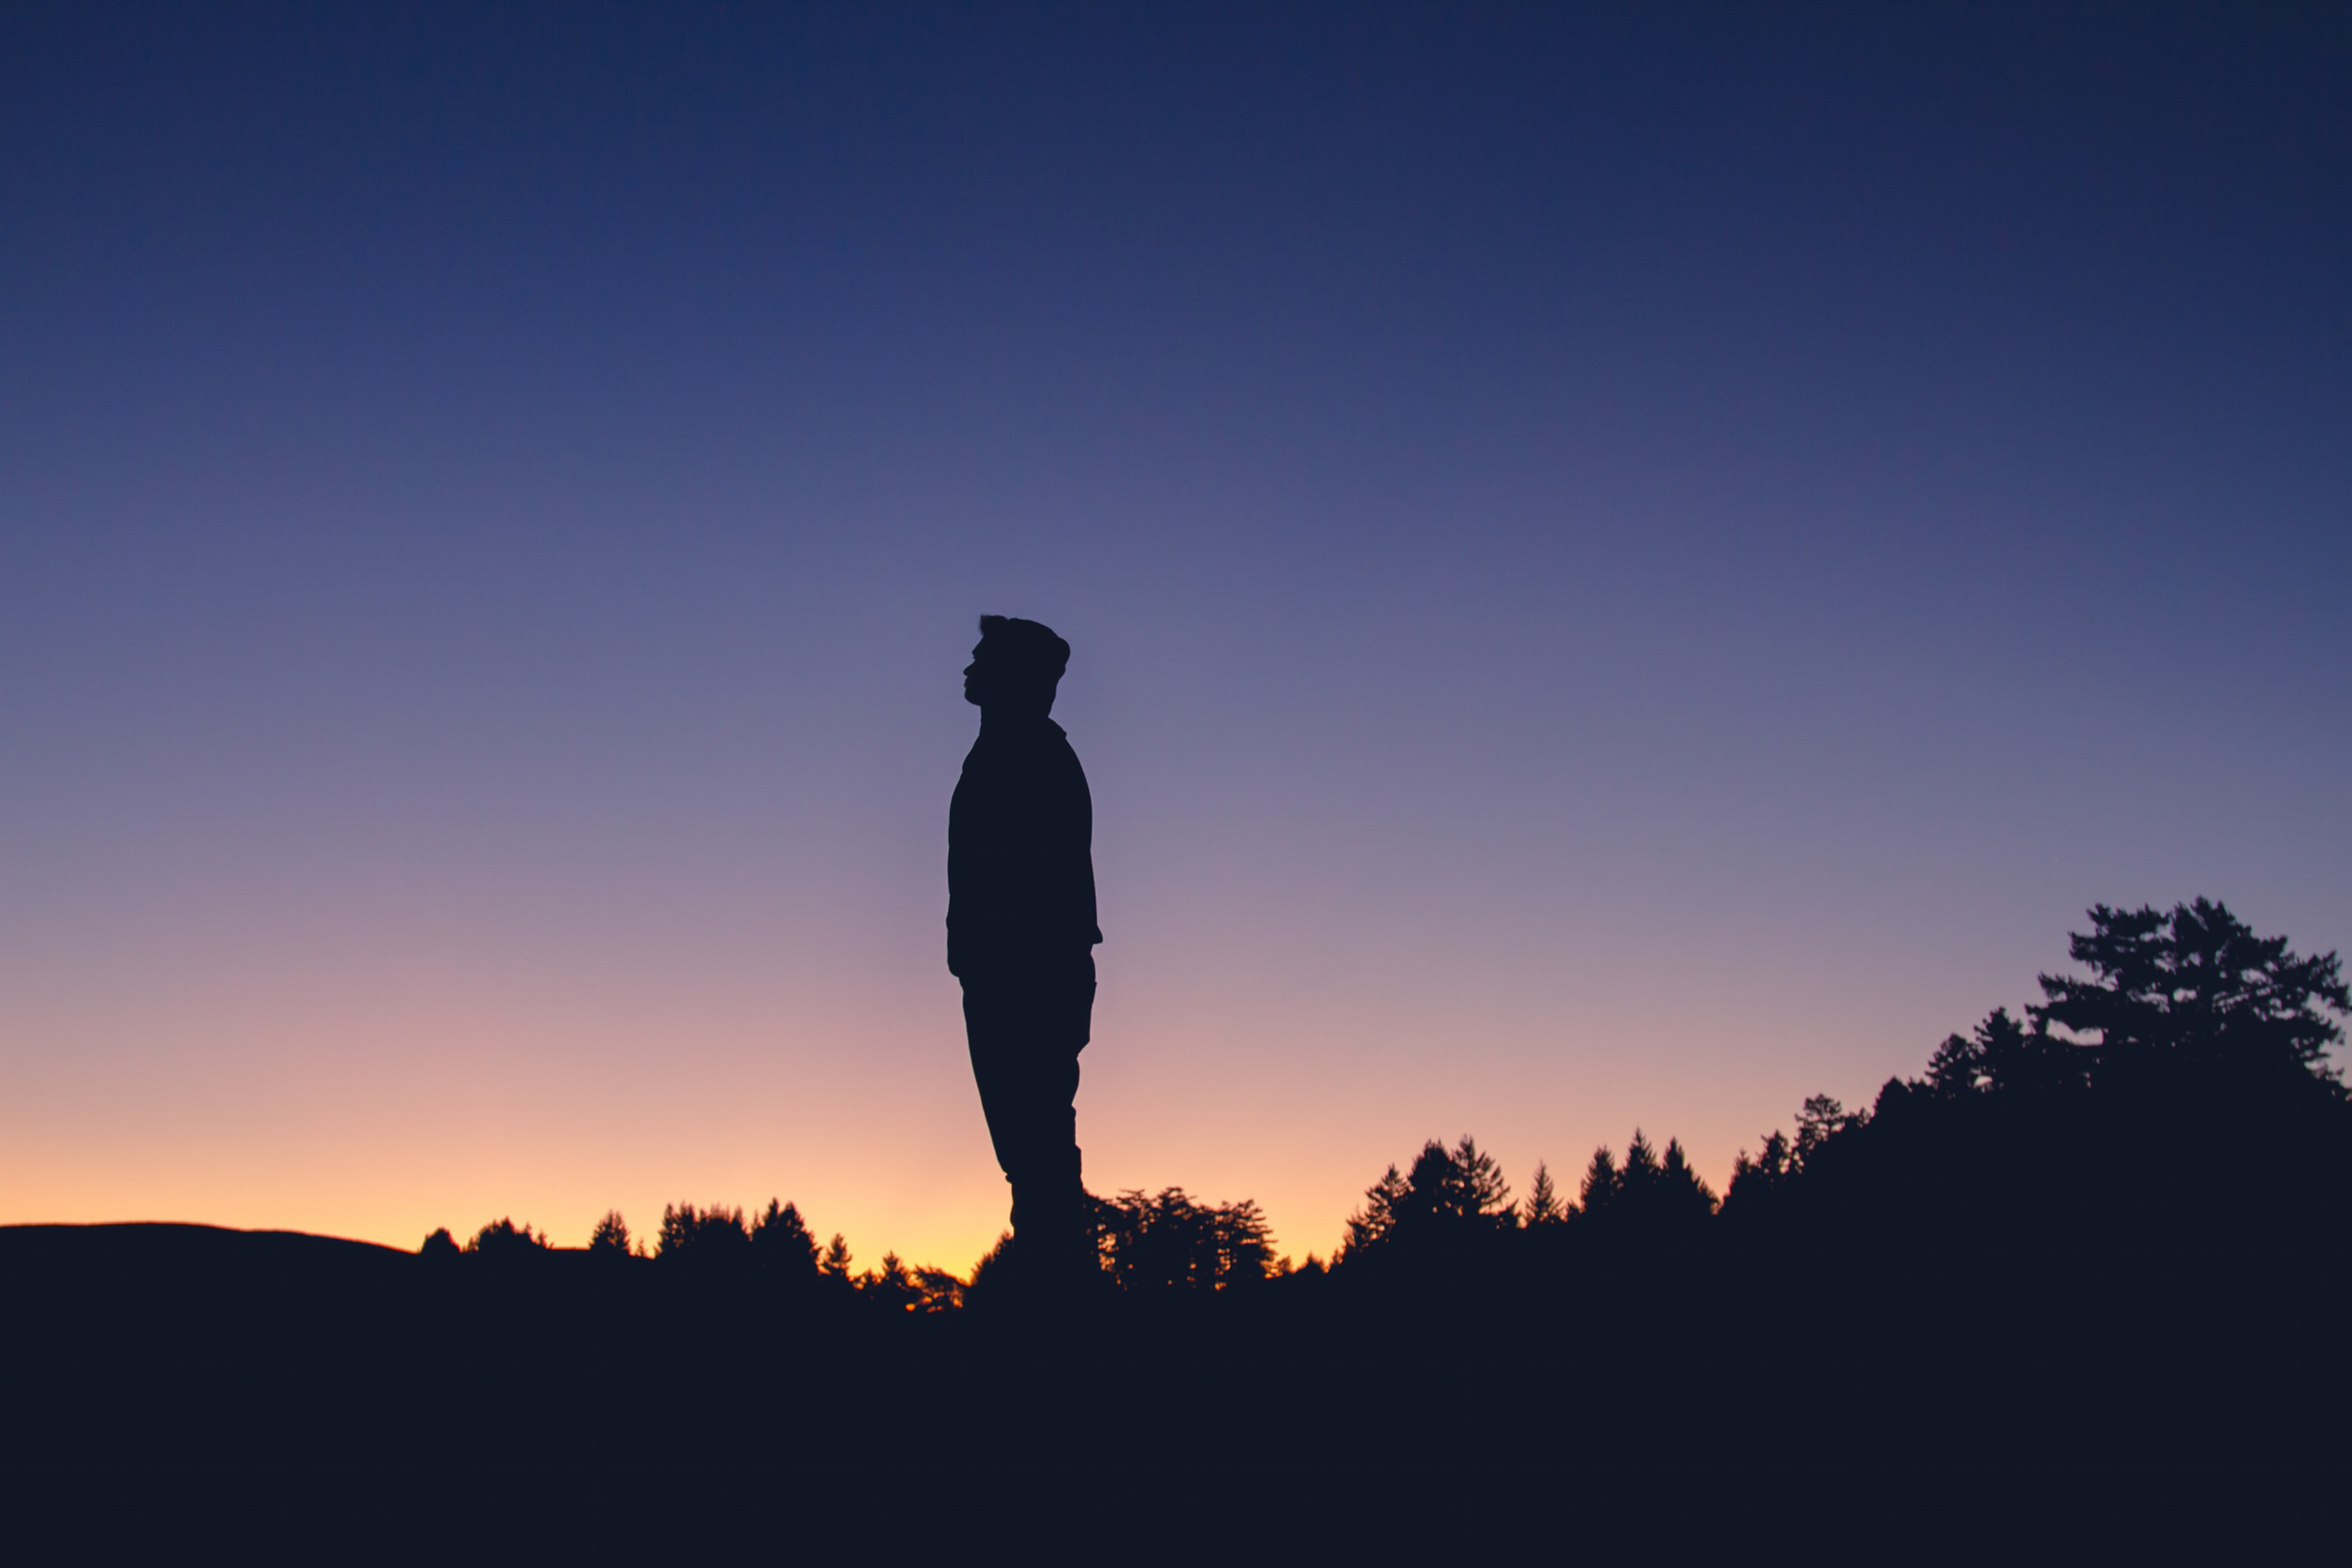
man, nature, horizon, silhouette, person, mountain, cloud, sky, sunrise, sunset, sunlight, morning, adventure, dawn, dusk, evening, atmospheric phenomenon